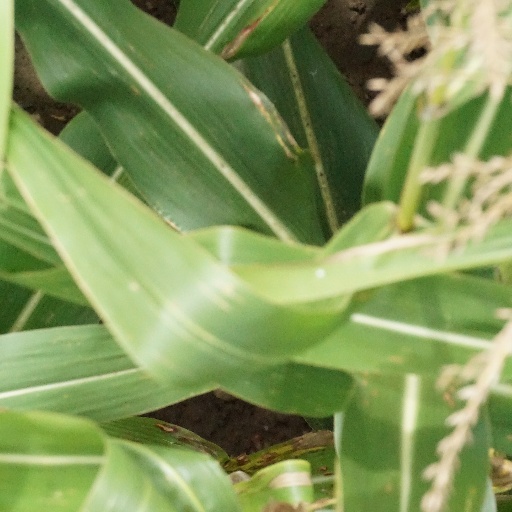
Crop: maize; corn